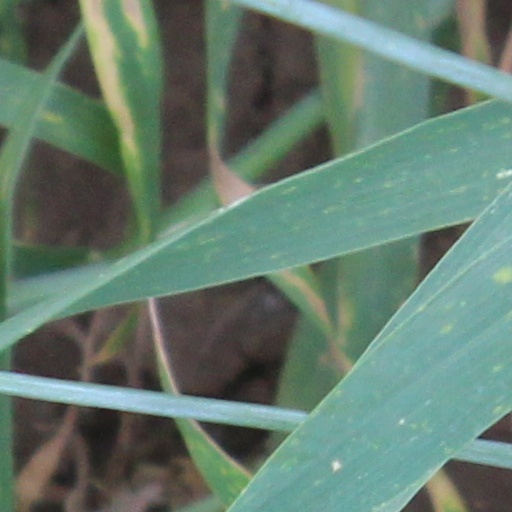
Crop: wheat